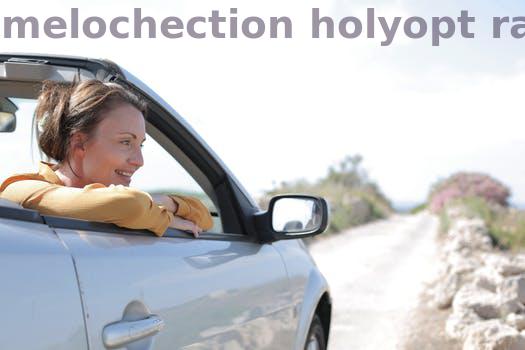
Label: Watermark